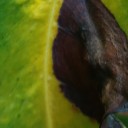
Label: Phoma